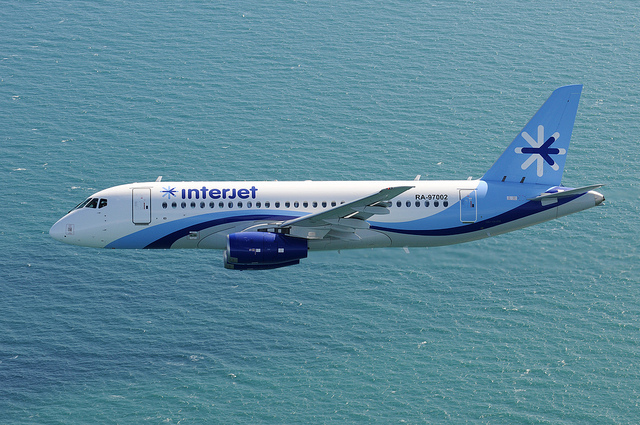
user: Given an image and a question. Answer the question in a short answer. Question: What type of airplane is this? Short Answer:
assistant: commercial